Daniel Akaka

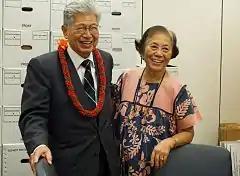
Senator Akaka and his wife, Millie Akaka

Daniel Kahikina Akaka was born in Honolulu, the son of Annie (née Kahoa) and Kahikina Akaka. His paternal grandfather was born in Shantou, Guangdong, China, and his other grandparents were of Native Hawaiian descent. His brother was Rev. Abraham Akaka.